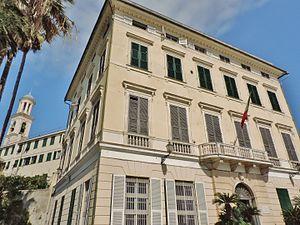
La villa Durazzo-Pallavicini est une grande demeure historique au voisinage occidental de la ville de Gênes. L’édifice, aujourd’hui propriété de la ville de Gênes, abrite le musée archéologique de la Ligurie et est entouré d’un parc de près de dix hectares qui compte parmi les principaux jardins historiques d’Europe, intégrant le jardin botanique Clelia Durazzo Grimaldi. L’accès à cet ensemble se situe à proximité de la gare de Pegli.
Le Musée d'archéologie Ligure est situé dans les bâtiments de la Villa Durazzo-Pallavicini dans le quartier Pegli de la ville italienne de Gênes.